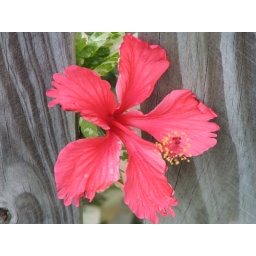
One of the Hibiscus flowers in blook on the outside of the fence